Dum (2003 Tamil film)

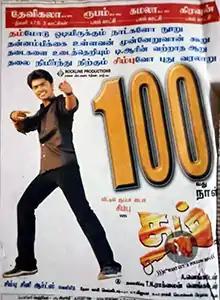
Poster

Dum is a 2003 Indian Tamil-language romantic action comedy film directed by A. Venkatesh. It is a remake of the 2002 Kannada film "Appu". The film stars Silambarasan and Rakshita (in her Tamil debut, reprising her role from original) while Ashish Vidyarthi and S. S. Rajendran play pivotal roles. It was a box office success.